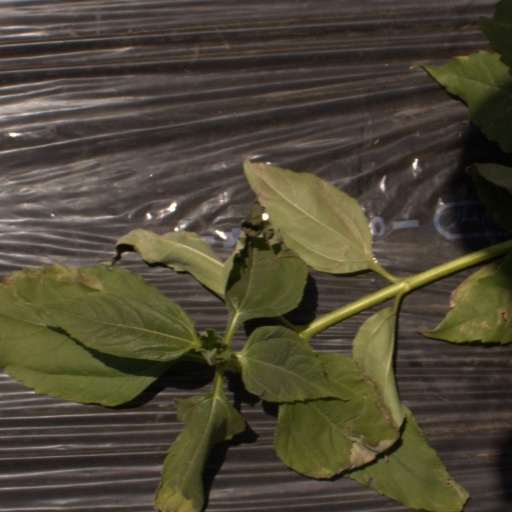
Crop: Jerusalem artichoke